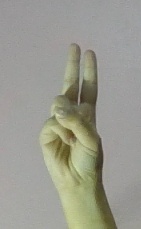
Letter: taa